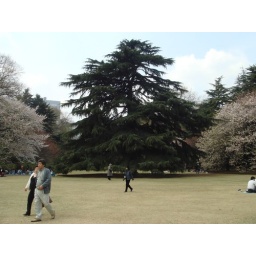
haha surrounded by white trees